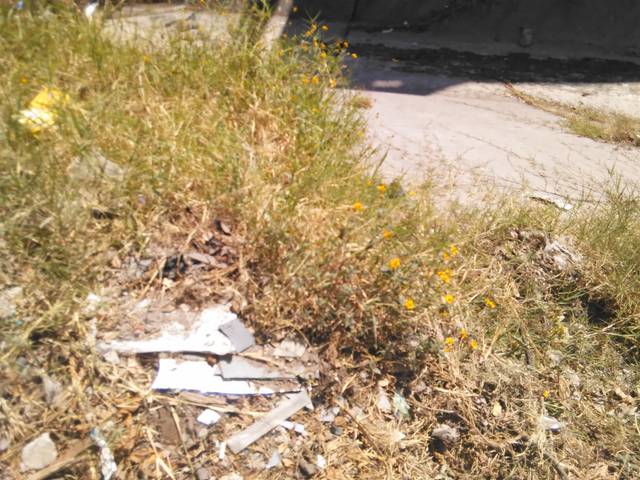
Region: Mexico
Coordinates: 21.495, -104.888